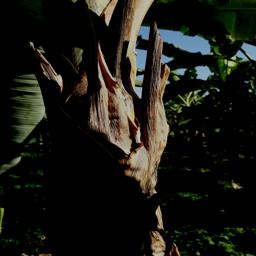
Label: BACTERIAL SOFT ROT